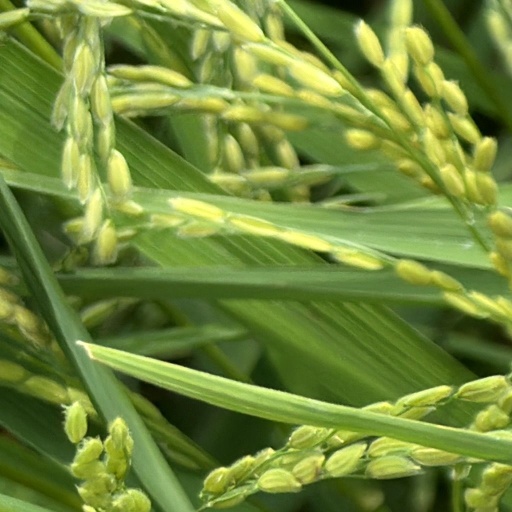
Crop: rice